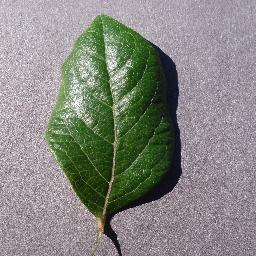
Label: Blueberry___healthy